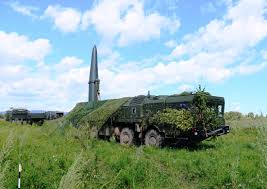
Label: Air Defense